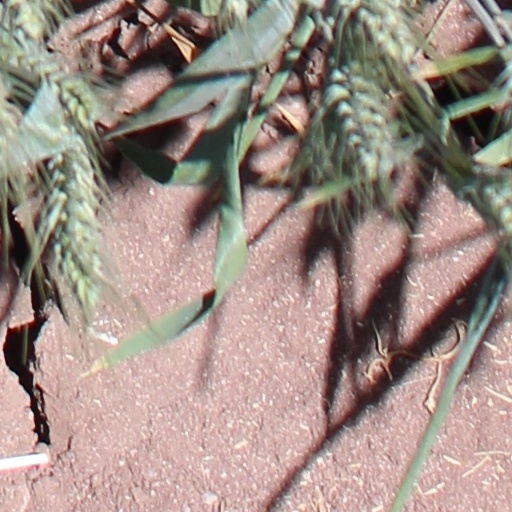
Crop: wheat